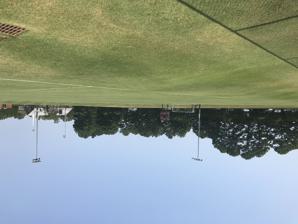
Building: Method Road Soccer Stadium
Country: United States of America
Year built: 1984
Method Road Soccer Stadium The stadium in 2021 Owner North Carolina State University Operator North Carolina State Athletics Genre(s) Stadium Current use Lacrosse Opened 1984 ; 41 years ago ( 1984 ) Tenants NC State Wolfpack teams: Men's soccer (1984–2007) Women's soccer (1984–2007) Men's acrosse ( MCLA ) Website gopack.com/methodroadstadium Method Road Soccer Stadium (usually called "Method Road") is a stadium in Raleigh, North Carolina . The venue, opened in the summer of 1984. was the on campus soccer stadium at North Carolina State University . Method Road held 3,000 spectators before the bleachers were removed following the construction of Dail Soccer Field . The playing field has been retained for student use. Method Road also hosts the NC State Club lacrosse team that competes in the Men's Collegiate Lacrosse Association . References